Acoustic resonance

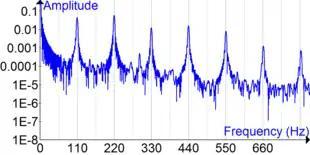
String resonance of a bass guitar A note with fundamental frequency of 110 Hz.

In musical instruments, strings under tension, as in lutes, harps, guitars, pianos, violins and so forth, have resonant frequencies directly related to the mass, length, and tension of the string. The wavelength that will create the first resonance on the string is equal to twice the length of the string. Higher resonances correspond to wavelengths that are integer divisions of the fundamental wavelength. The corresponding frequencies are related to the speed "v" of a wave traveling down the string by the equation